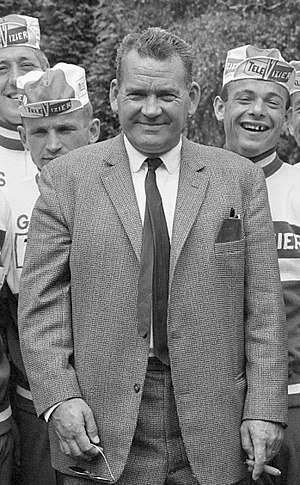
Kees Pellenaars
Cornelis Petrus Pellenaars var en cykelrytter fra Holland. Han kørte både landevejs- og banecykling. I 1934 blev han amatør-verdensmester på landevej.